Philippe Coutinho

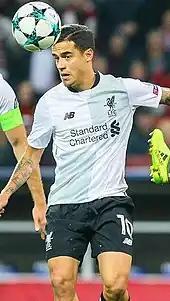
Coutinho playing for Liverpool in 2017

In August 2017, Liverpool rejected a £72 million bid from Barcelona for Coutinho, prompting him to submit a transfer request. Two more improved bids from Barcelona were rejected, leading one of their directors, Albert Soler, to claim Liverpool wanted £183 million for Coutinho, which Liverpool denied. Coutinho made his first appearance of the 2017–18 season for Liverpool on 13 September, coming on as a substitute in the 75th minute of a 2–2 draw against Sevilla in the 2017–18 Champions League. He scored his first goal of the 2017–18 Premier League on 23 September in a 3–2 victory away to Leicester City.